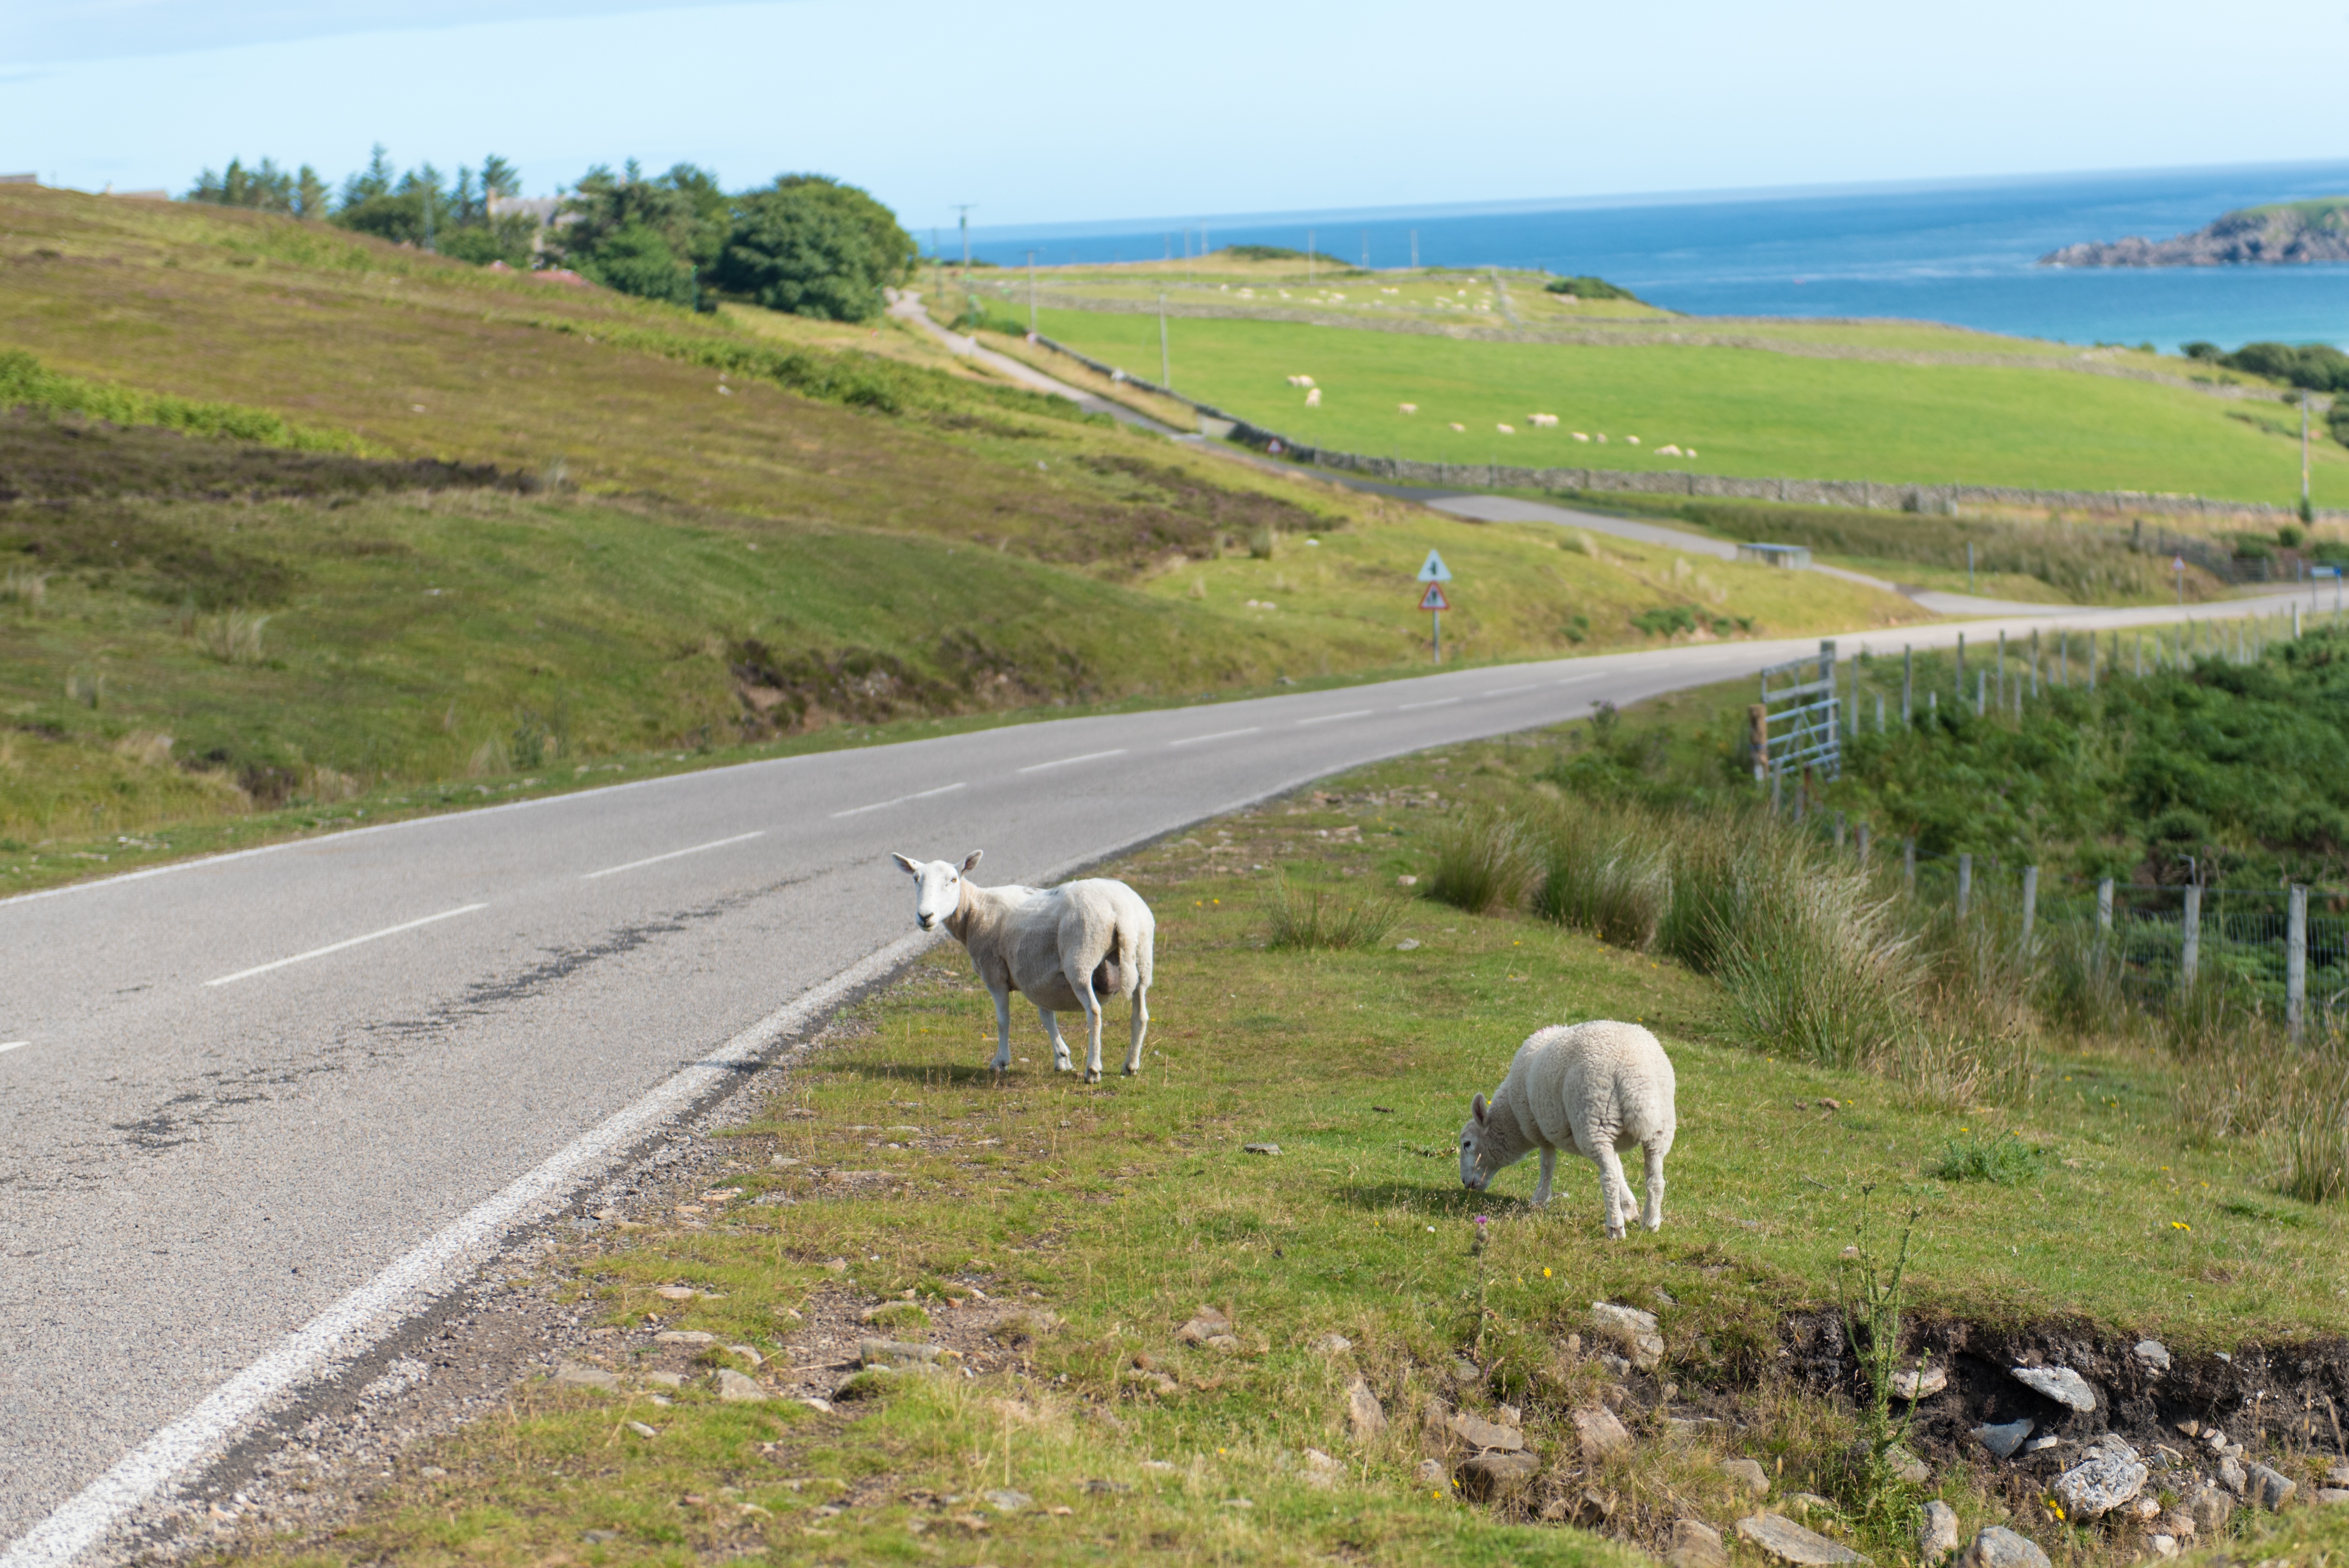
landscape, coast, nature, grass, mountain, sky, field, farm, meadow, prairie, hill, animal, flock, environment, food, green, cattle, pasture, grazing, sheep, blue, agriculture, wool, plain, lamb, clouds, fields, grassland, plateau, habitat, ecosystem, tundra, steppe, rural area, most land